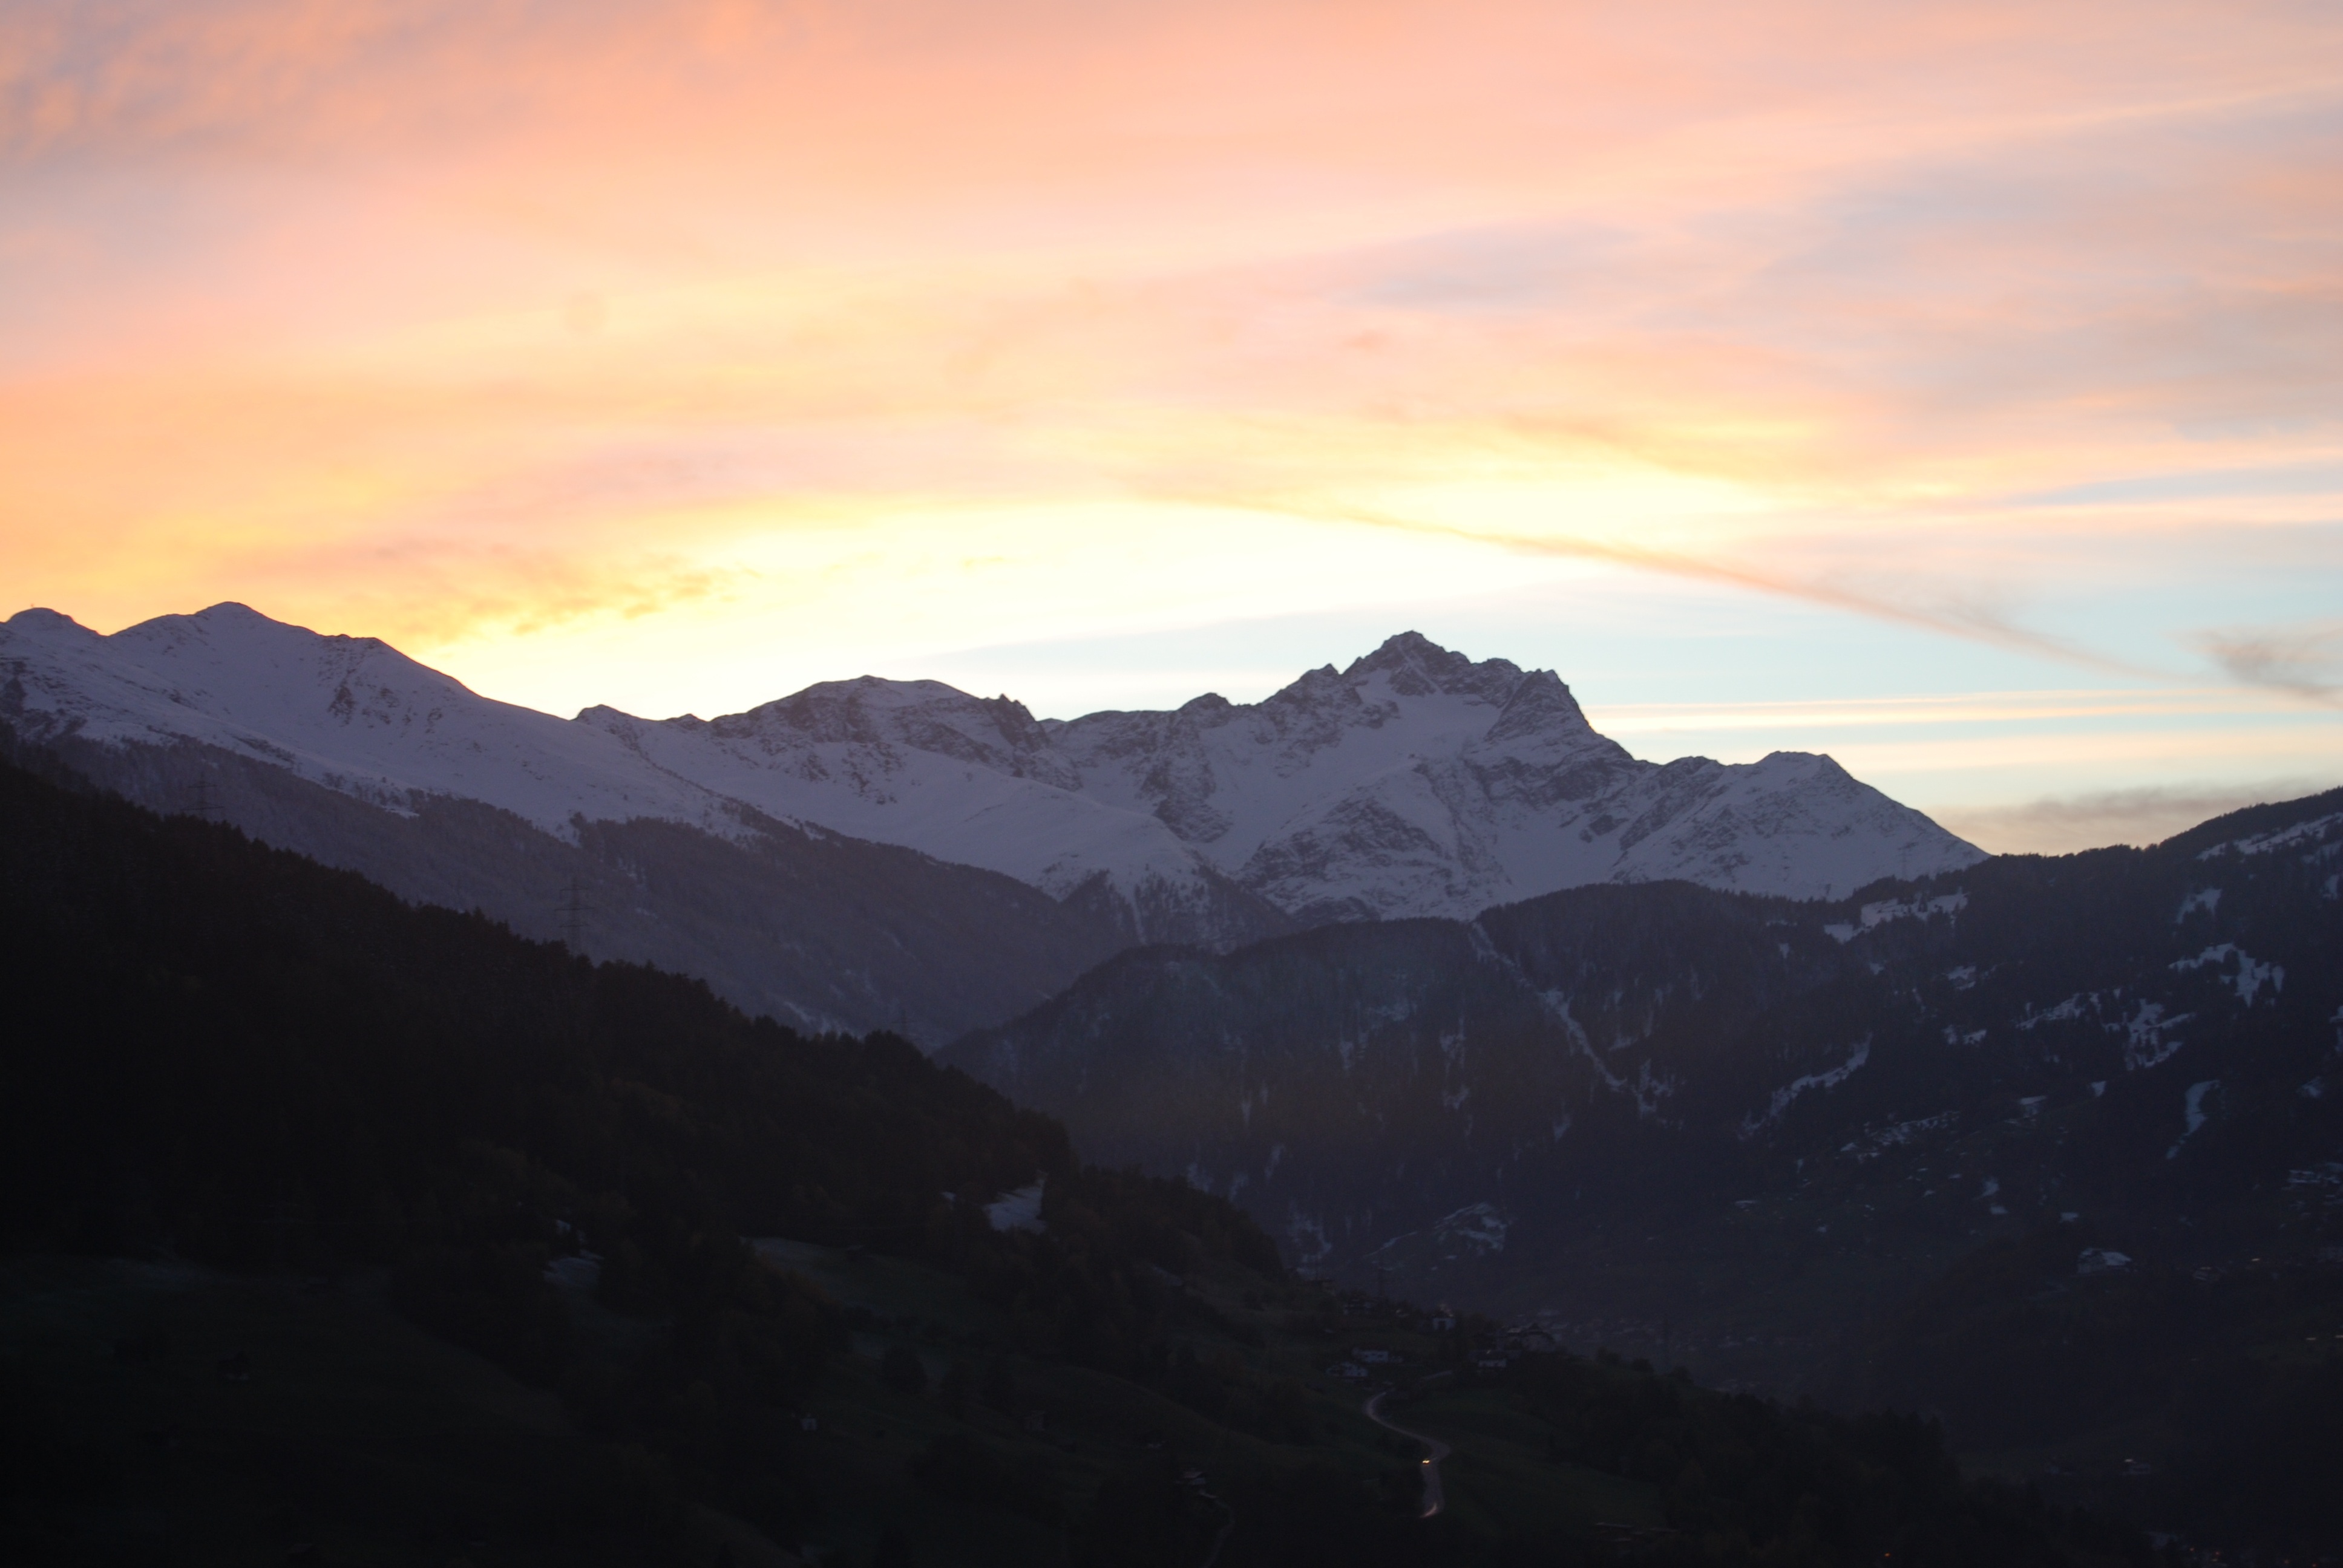
mountain, cloud, sky, sunrise, sunset, sunlight, morning, hill, dawn, valley, mountain range, dusk, evening, summit, alps, plateau, tyrol, landform, landeck, geographical feature, atmospheric phenomenon, mountainous landforms, riffler